Udumalaipettai

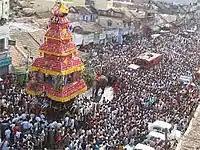
Sri Mariamman Temple car festival

The town is surrounded by Western Ghats and has a moderate weather throughout the year. Places of interest include Thirumoorthy hills with Thirumoorthy temple (Amanalingeswarar temple) and Thirumoorthy dam, Panchalimgam falls, Amaravathi Dam with a crocodile farm and Anamalai Tiger Reserve.